Stagecoach South West

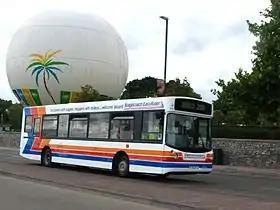
Stagecoach introduced low floor buses to the Torbay area with vehicles such as this Volvo B6LE (preserved vehicle, 2011)

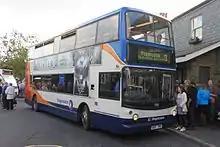
Alexander ALX400 bodied Dennis Trident 2 operating on the former First Group route 93 (Kingsbridge, September 2015)

Minibuses have been replaced with a mixture of midibuses, double deckers, and coaches, the most recent buses being Optare Solos, Alexander Dennis Pointer bodied Dennis Dart SLFs, Dennis Trident 2s and Alexander Dennis Enviro400s, all Stagecoach Group standard bus types. Stagecoach injected some new buses after acquisition of the company including Volvo B6LEs (14), Volvo B10M coaches (6), Volvo B10M buses (7), Dennis Javelins (4) and Mercedes-Benz Varios (16) after which there were few more for some years. Stagecoach Devon's fleet was mostly cascades from other areas. Between 1997 and 2004, only six new buses entered the fleet (three Alexander ALX200s for route 56 and three Dennis Tridents for route 373 in December 2002). Since then, the company has invested heavily in new vehicles, taking on a large fleet of Dennis Tridents (21 initially) for the busy route 12 in Torbay and the new route 54 Culm Valley Connect services (8 Tridents), it was also the launch customer for the Optare Solo Slimline, with 30 for Exeter city routes. Later in 2006, Exeter services received new Alexander Dennis Pointers for city services A and H, displacing Solos onto other routes.